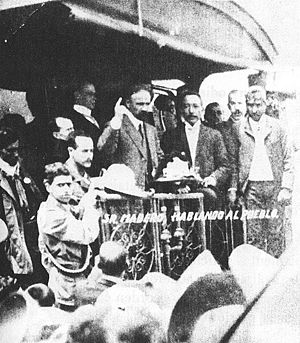
Mexicanske revolution / Porfiriato, 1876-1911 / Præsidentvalget 1910
Francisco I. Madero under en kampagne på ladet af en togvogn i 1910.
Den mexicanske revolution var en periode med ustabilitet og borgerkrig i Mexico, som begyndte med udbredt modstand mod diktatoren Porfirio Diaz i 1910 og sluttede med det Institutionelle Revolutionære Partis kontrol af Mexico i 1930'erne.